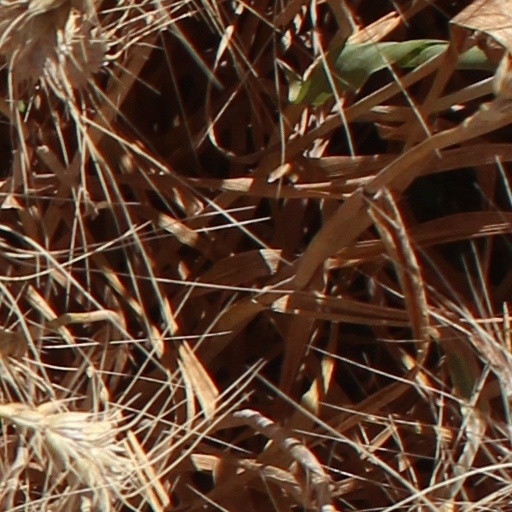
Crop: wheat